2023 NJ/NY Gotham FC season

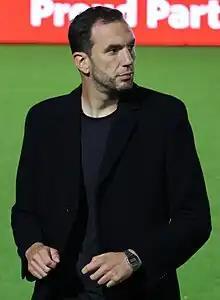
2023 was Juan Carlos Amorós's first season as manager of Gotham FC.

Gotham FC finished third in the East Division during the 2022 NWSL Challenge Cup and did not advance. Gotham FC returned to the East Division in the 2023 tournament.